Aleksandr Bovin

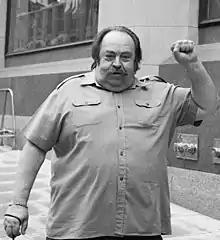
Bovin in 1991

Aleksandr Yevgenyevich Bovin (9 August 1930 – 29 April 2004) was a Soviet and Russian journalist, political scientist and diplomat, notable for being the first Soviet, and then Russian ambassador to Israel after the re-establishment of Soviet-Israeli diplomatic relations. He was a leading journalist of Soviet Union and Russia of the late 20th century. "The New York Times" called him "one of the most colorful and daring commentators of the late Soviet period" and "The Washington Post" also said he was "widely regarded as the Soviet Union's most sophisticated and best-informed political commentator".